Rudolf Berthold

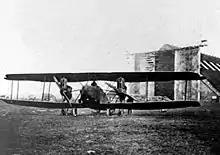
Berthold fought his first aerial combats in an AEG G.II bomber such as this.

Berthold knew he could cross the lines searching for opponents in the AEG G.II, while the Eindekker was restricted to patrolling behind German lines. Berthold took command of the big bomber, and left the Eindekker to Buddecke. This decision sped Buddecke on his way to being a member of the first wave of German aces that included Oswald Boelcke, Max Immelmann, and Kurt Wintgens. Meanwhile, Berthold damaged his original G.II in a landing accident on 15 September, and had to return to piloting an old two-seater.